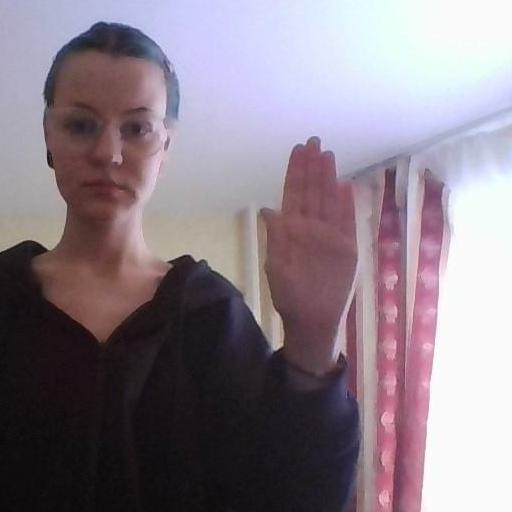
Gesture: stop